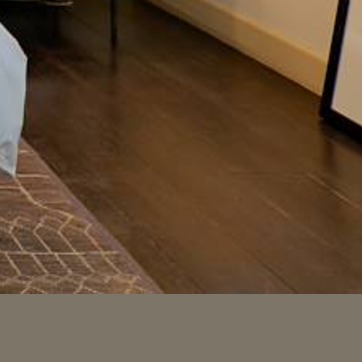
Material: wood